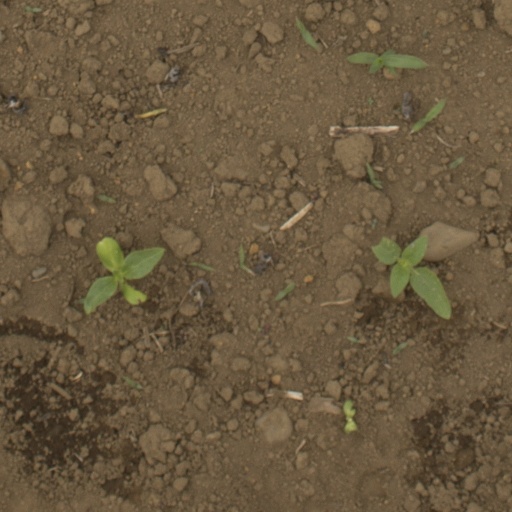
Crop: Jerusalem artichoke